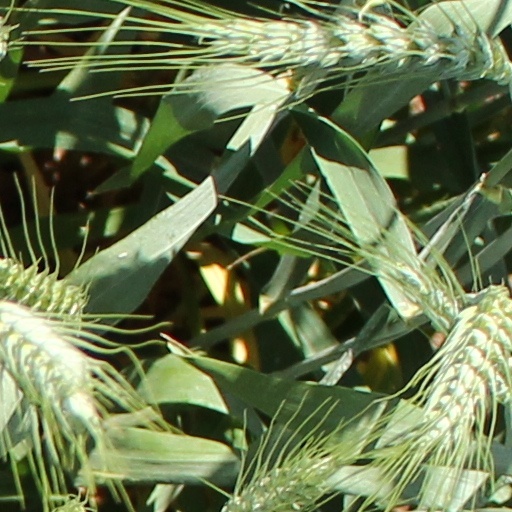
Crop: wheat